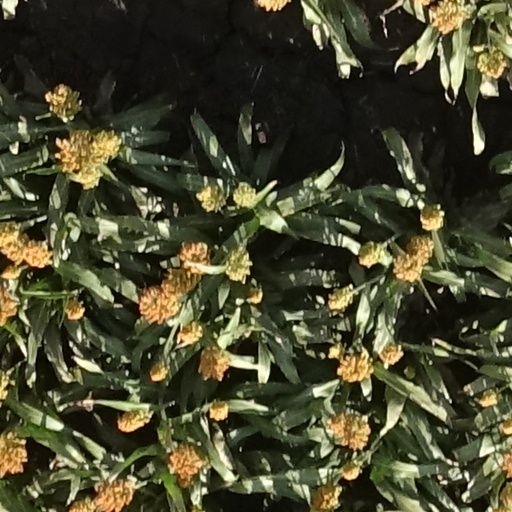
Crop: sorghum